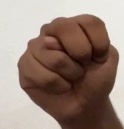
ASL sign: N